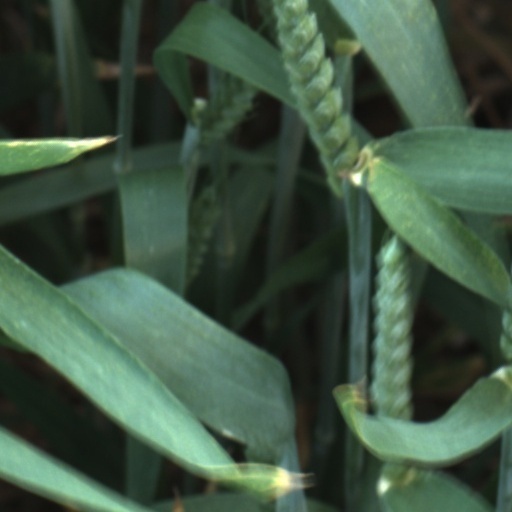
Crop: wheat